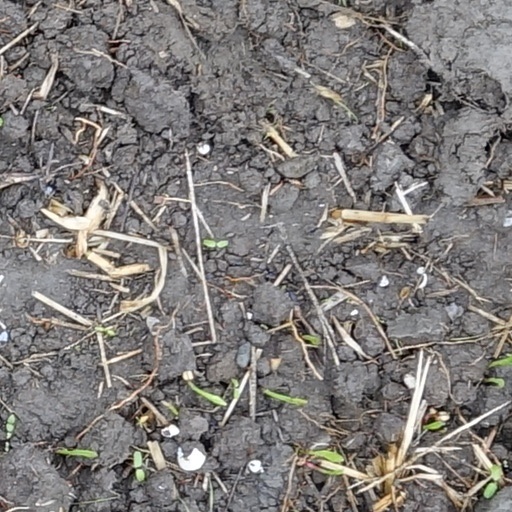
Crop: wheat